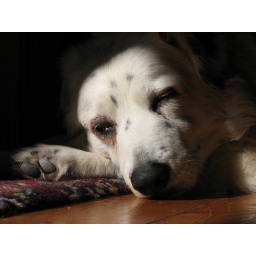
This is my dog Kez just relaxing with his face in the sun.